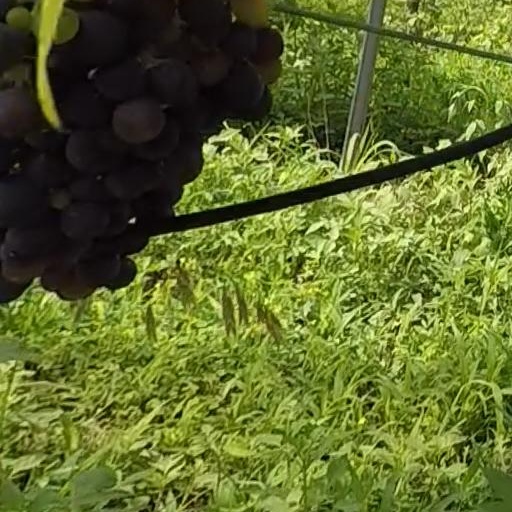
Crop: grape